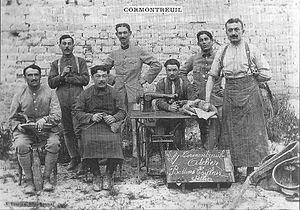
21e_génie_à_Cormontreuil.
Le 21ᵉ régiment du génie est un régiment de génie de l'armée française.